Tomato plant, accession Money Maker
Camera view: vertical (180 deg); turntable rotation: 60 degrees
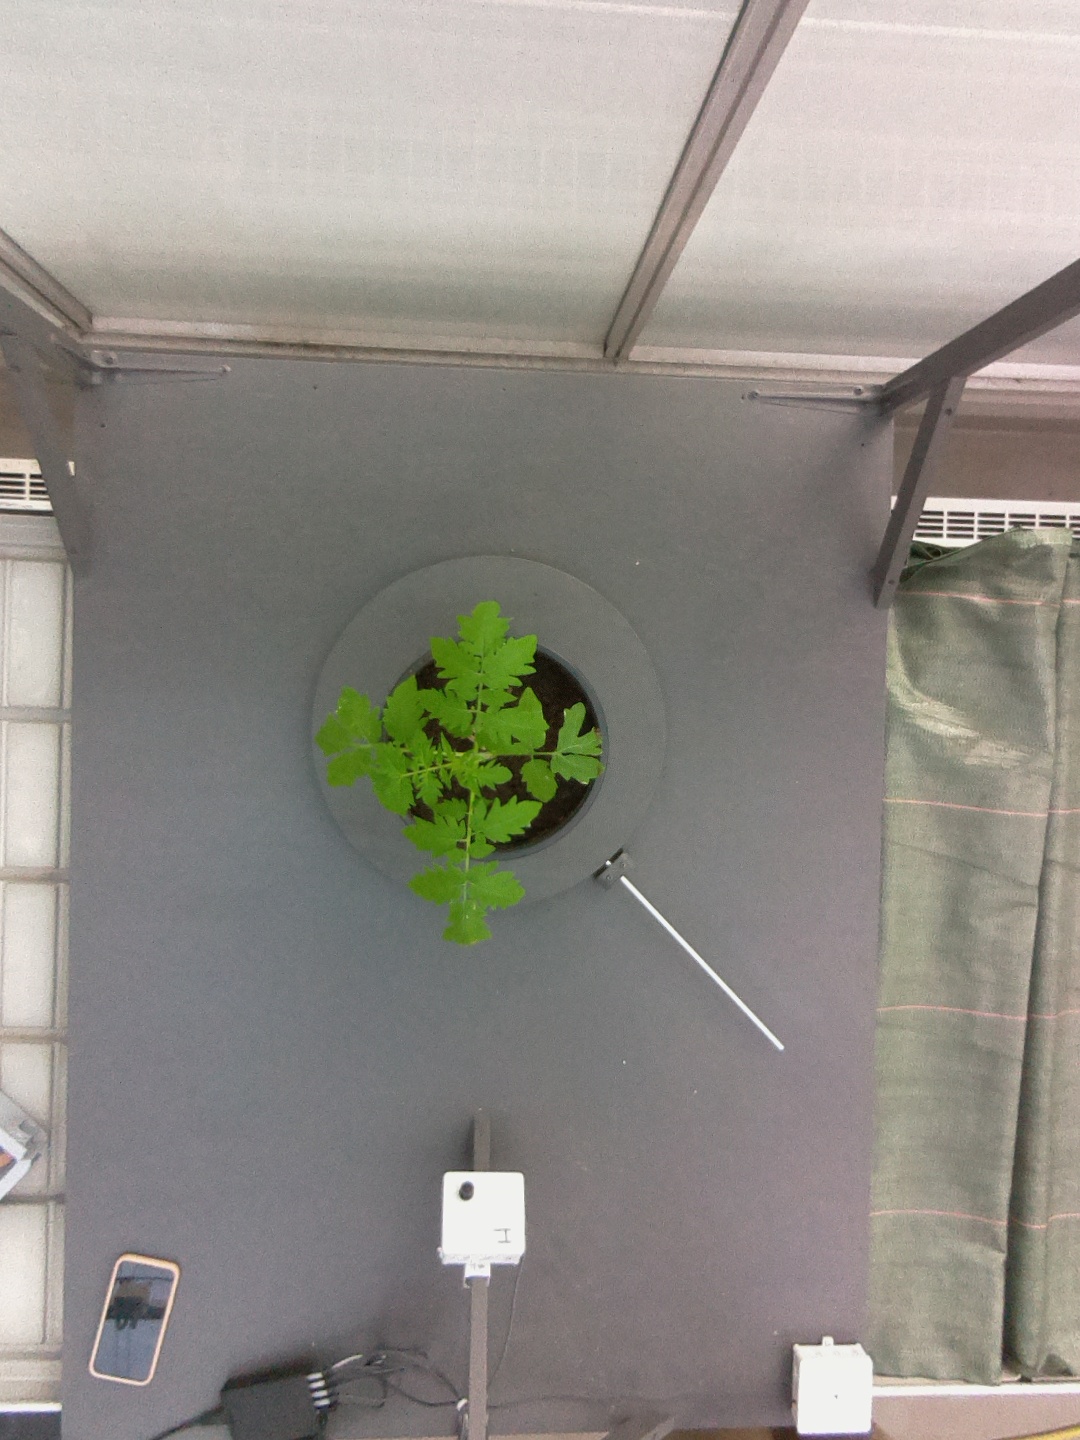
BBCH growth stage 13: 6 of true leaves visible